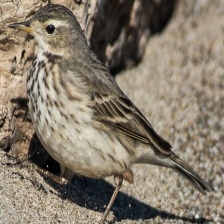
Species: AMERICAN PIPIT
Scientific name: ANTHUS RUBESCENS